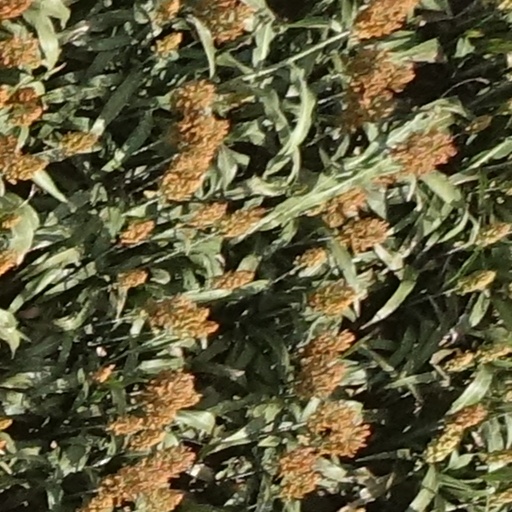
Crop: sorghum